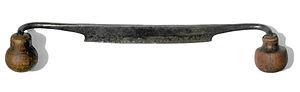
Plane de menuisier
Le treillage désigne un assemblage de tringles, l'ensemble formant des parois ajourées destinées à supporter des plantes grimpantes, les espaliers ou à ménager des séparations, les palis ou palissades. C'est un élément de décoration des jardins dans l'architecture classique.
La plane ou couteau à deux manches est un outil pour le travail du bois qui est utilisé depuis les Gaulois. Elle est composée d'une lame semblable à celle d'un couteau, munie de deux poignées, à chaque extrémité de la lame. Elle permet le dégrossissage et le creusage de formes courbes, galbées et même droites. On s'en sert essentiellement pour enlever l'écorce d'un morceau de bois que l'on veut travailler. On manie la plane en la tirant vers soi.